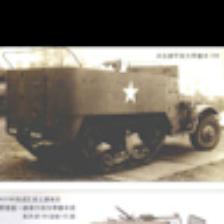
Label: NonHuman